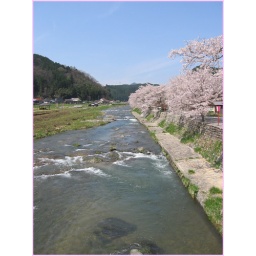
017 cherry tree alley by the river